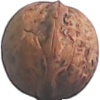
Label: walnut